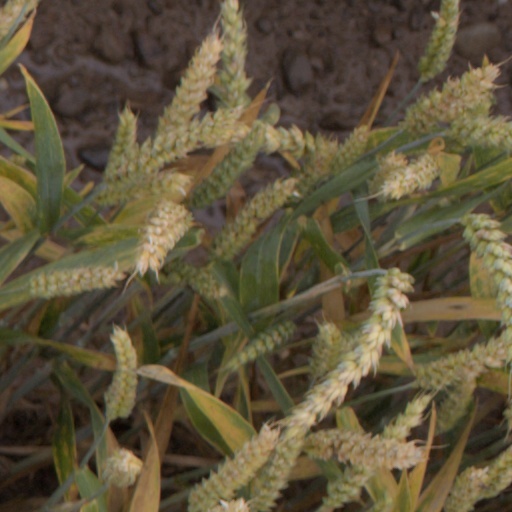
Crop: wheat